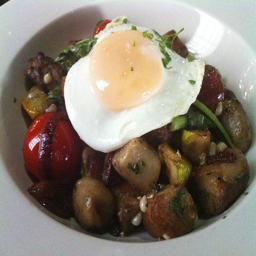
An egg sitting in a bowl of olives and sauce.
A white bowl full of vegetables with a cooked egg on top.
A dish of vegetables with eggs laid on top.
A mushroom and tomato dish with an egg on top.
A bowl of a meal with an egg, "sunny side up", laid on top of everything